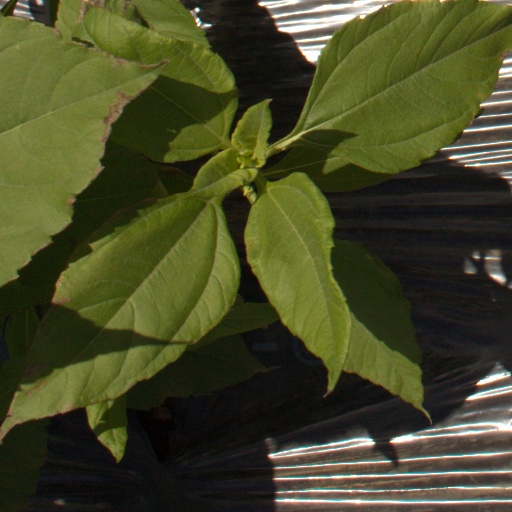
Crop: Jerusalem artichoke